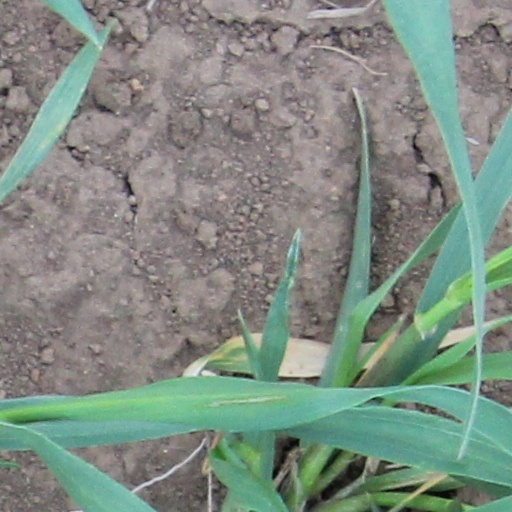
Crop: wheat